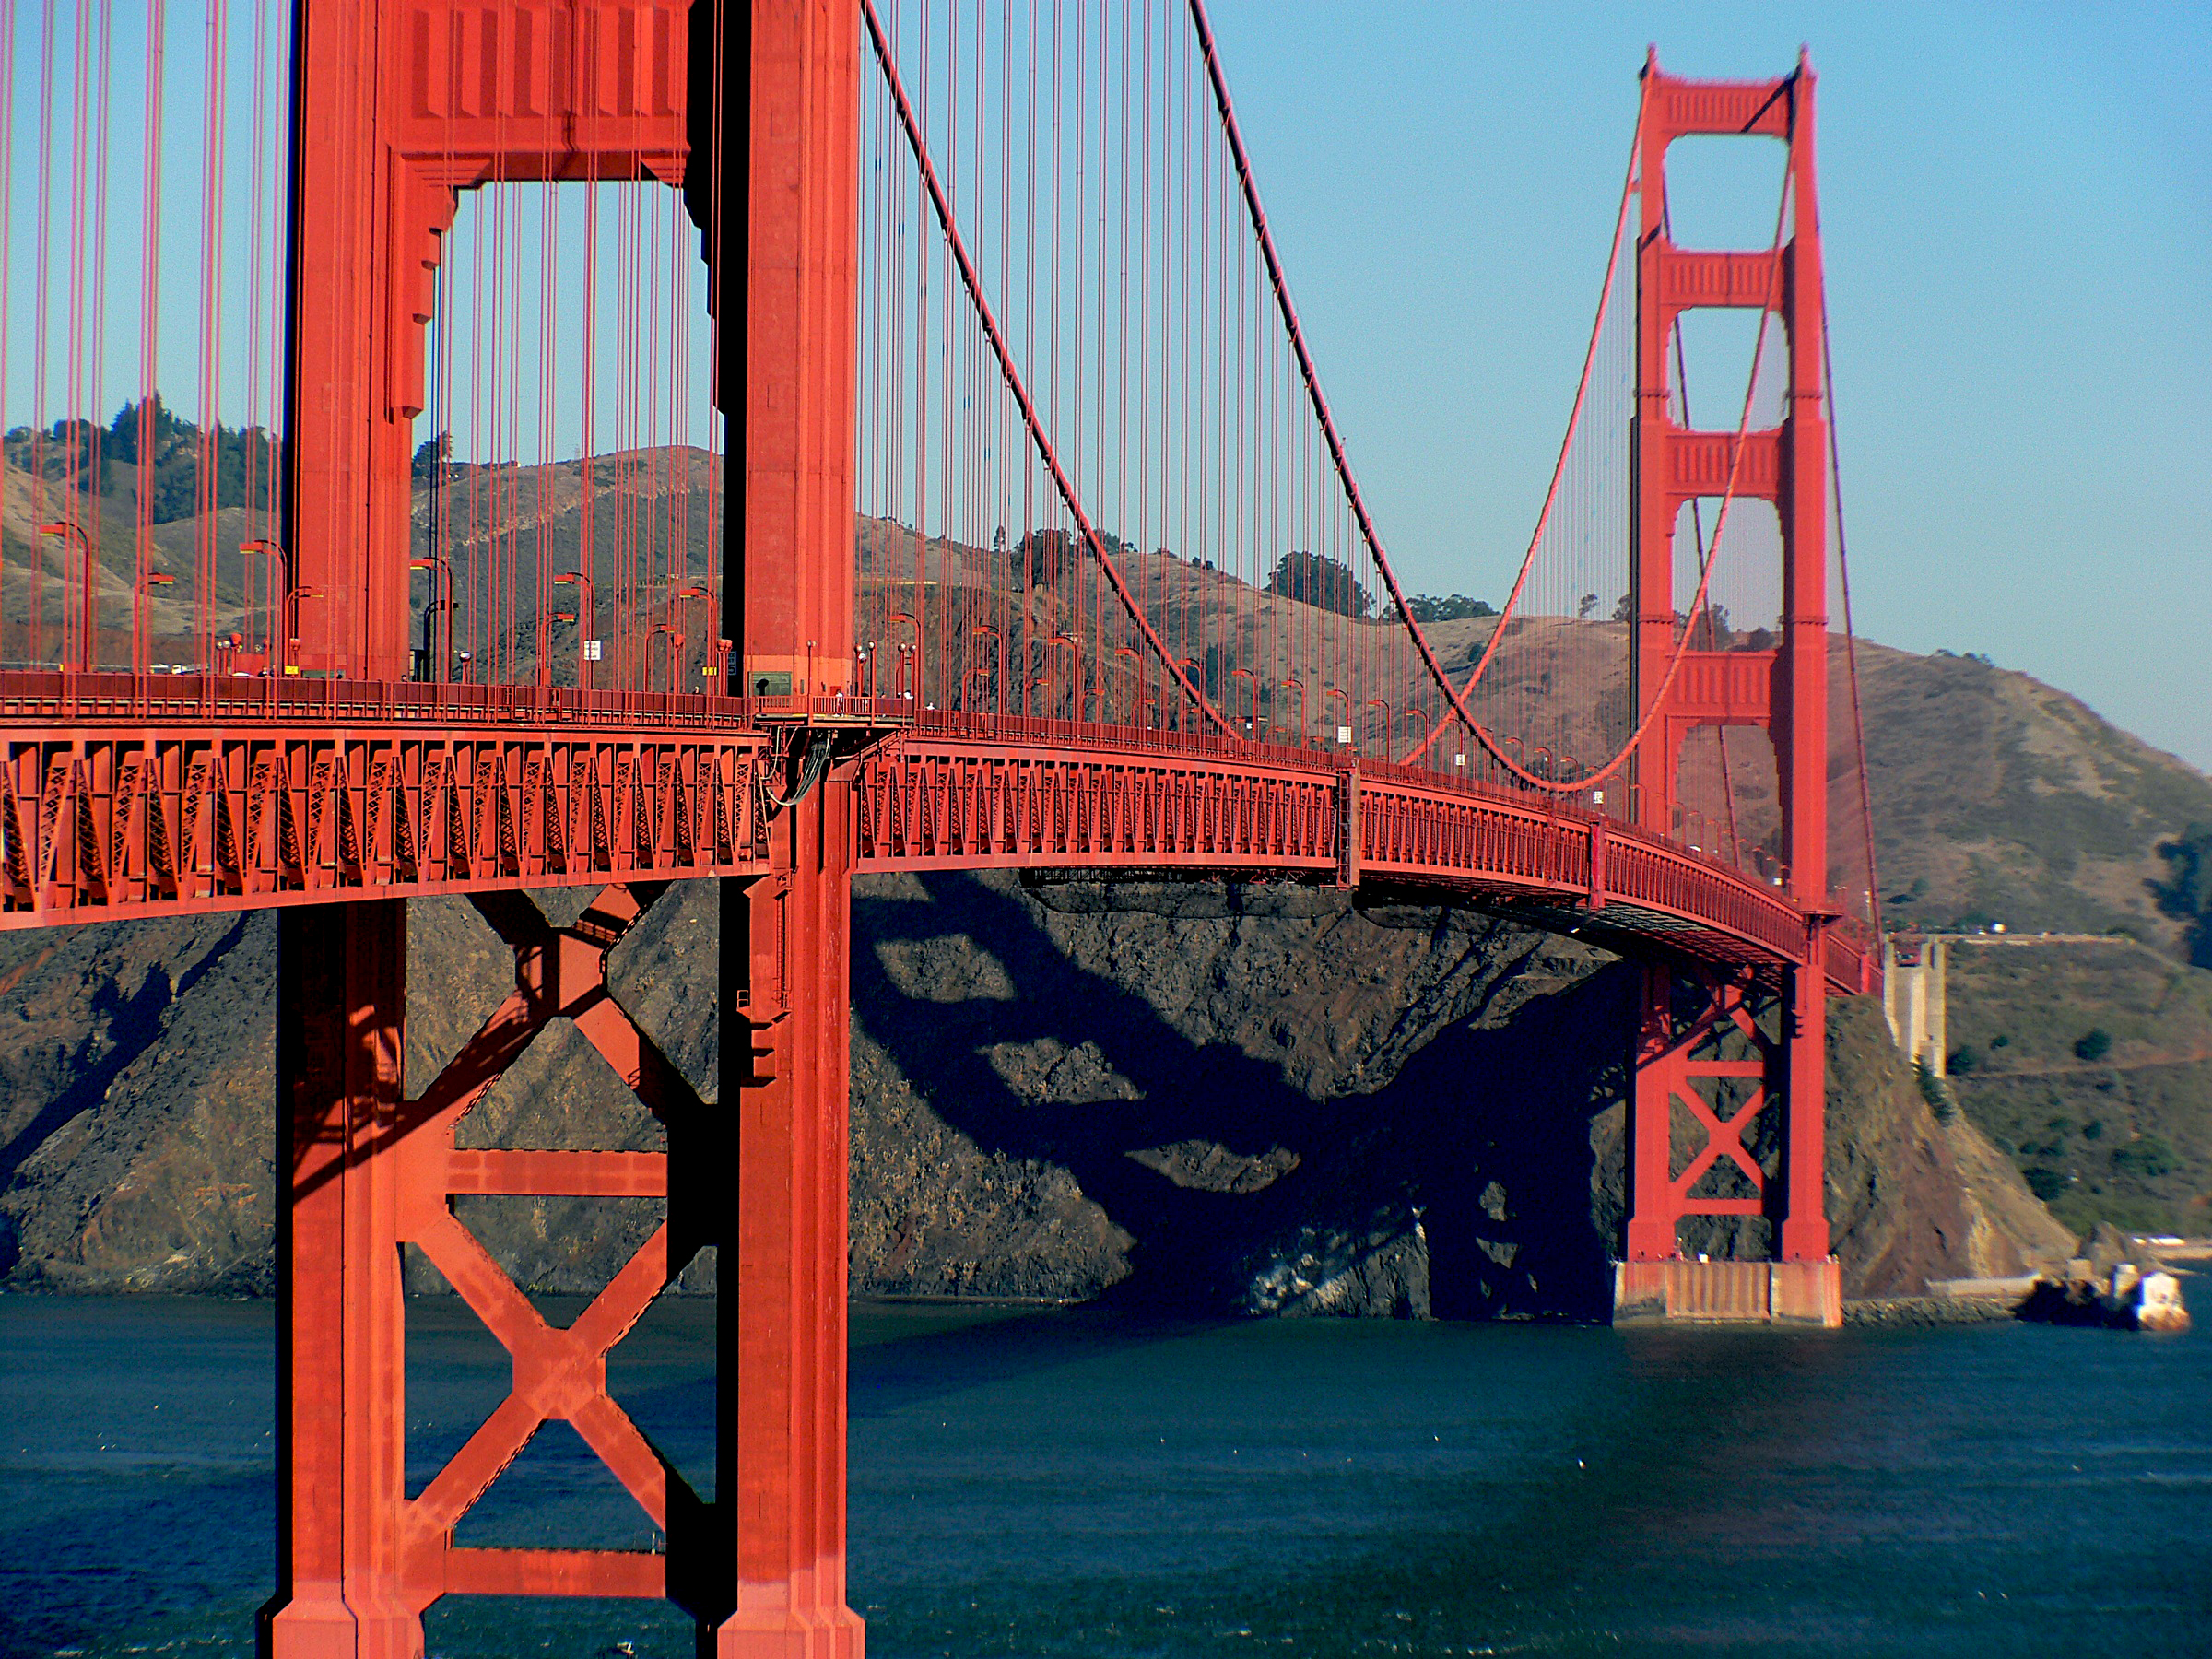
bridge, orange, landmark, international, large, lumixfz30, bridges, nonbuilding structure